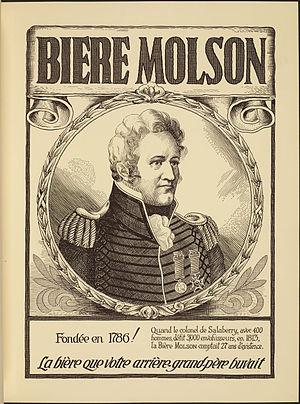
La brasserie Molson est une brasserie installée à Montréal au Québec, depuis 1786. L'ensemble de la brasserie s'inscrit dans un quadrilatère délimité par le fleuve Saint-Laurent au sud, la rue Notre-Dame au nord, l'avenue Papineau à l'est et la rue Montcalm à l'ouest.